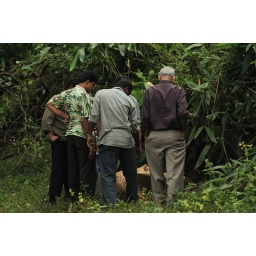
elephant skull by the road